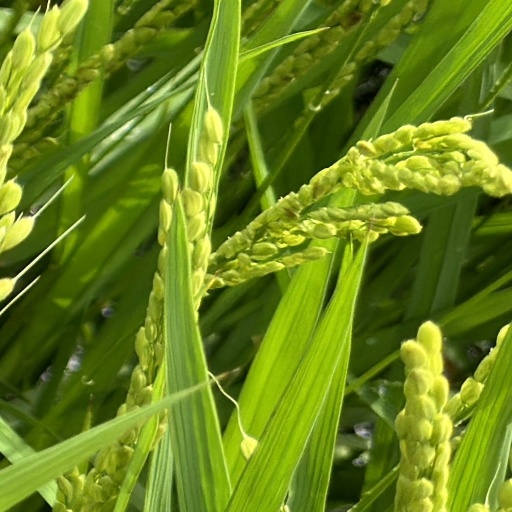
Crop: rice